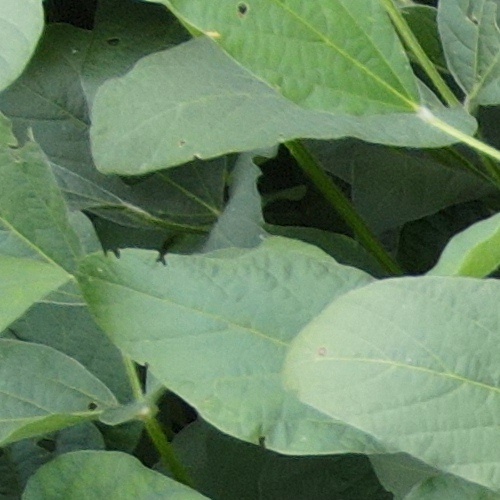
Label: Caterpillar